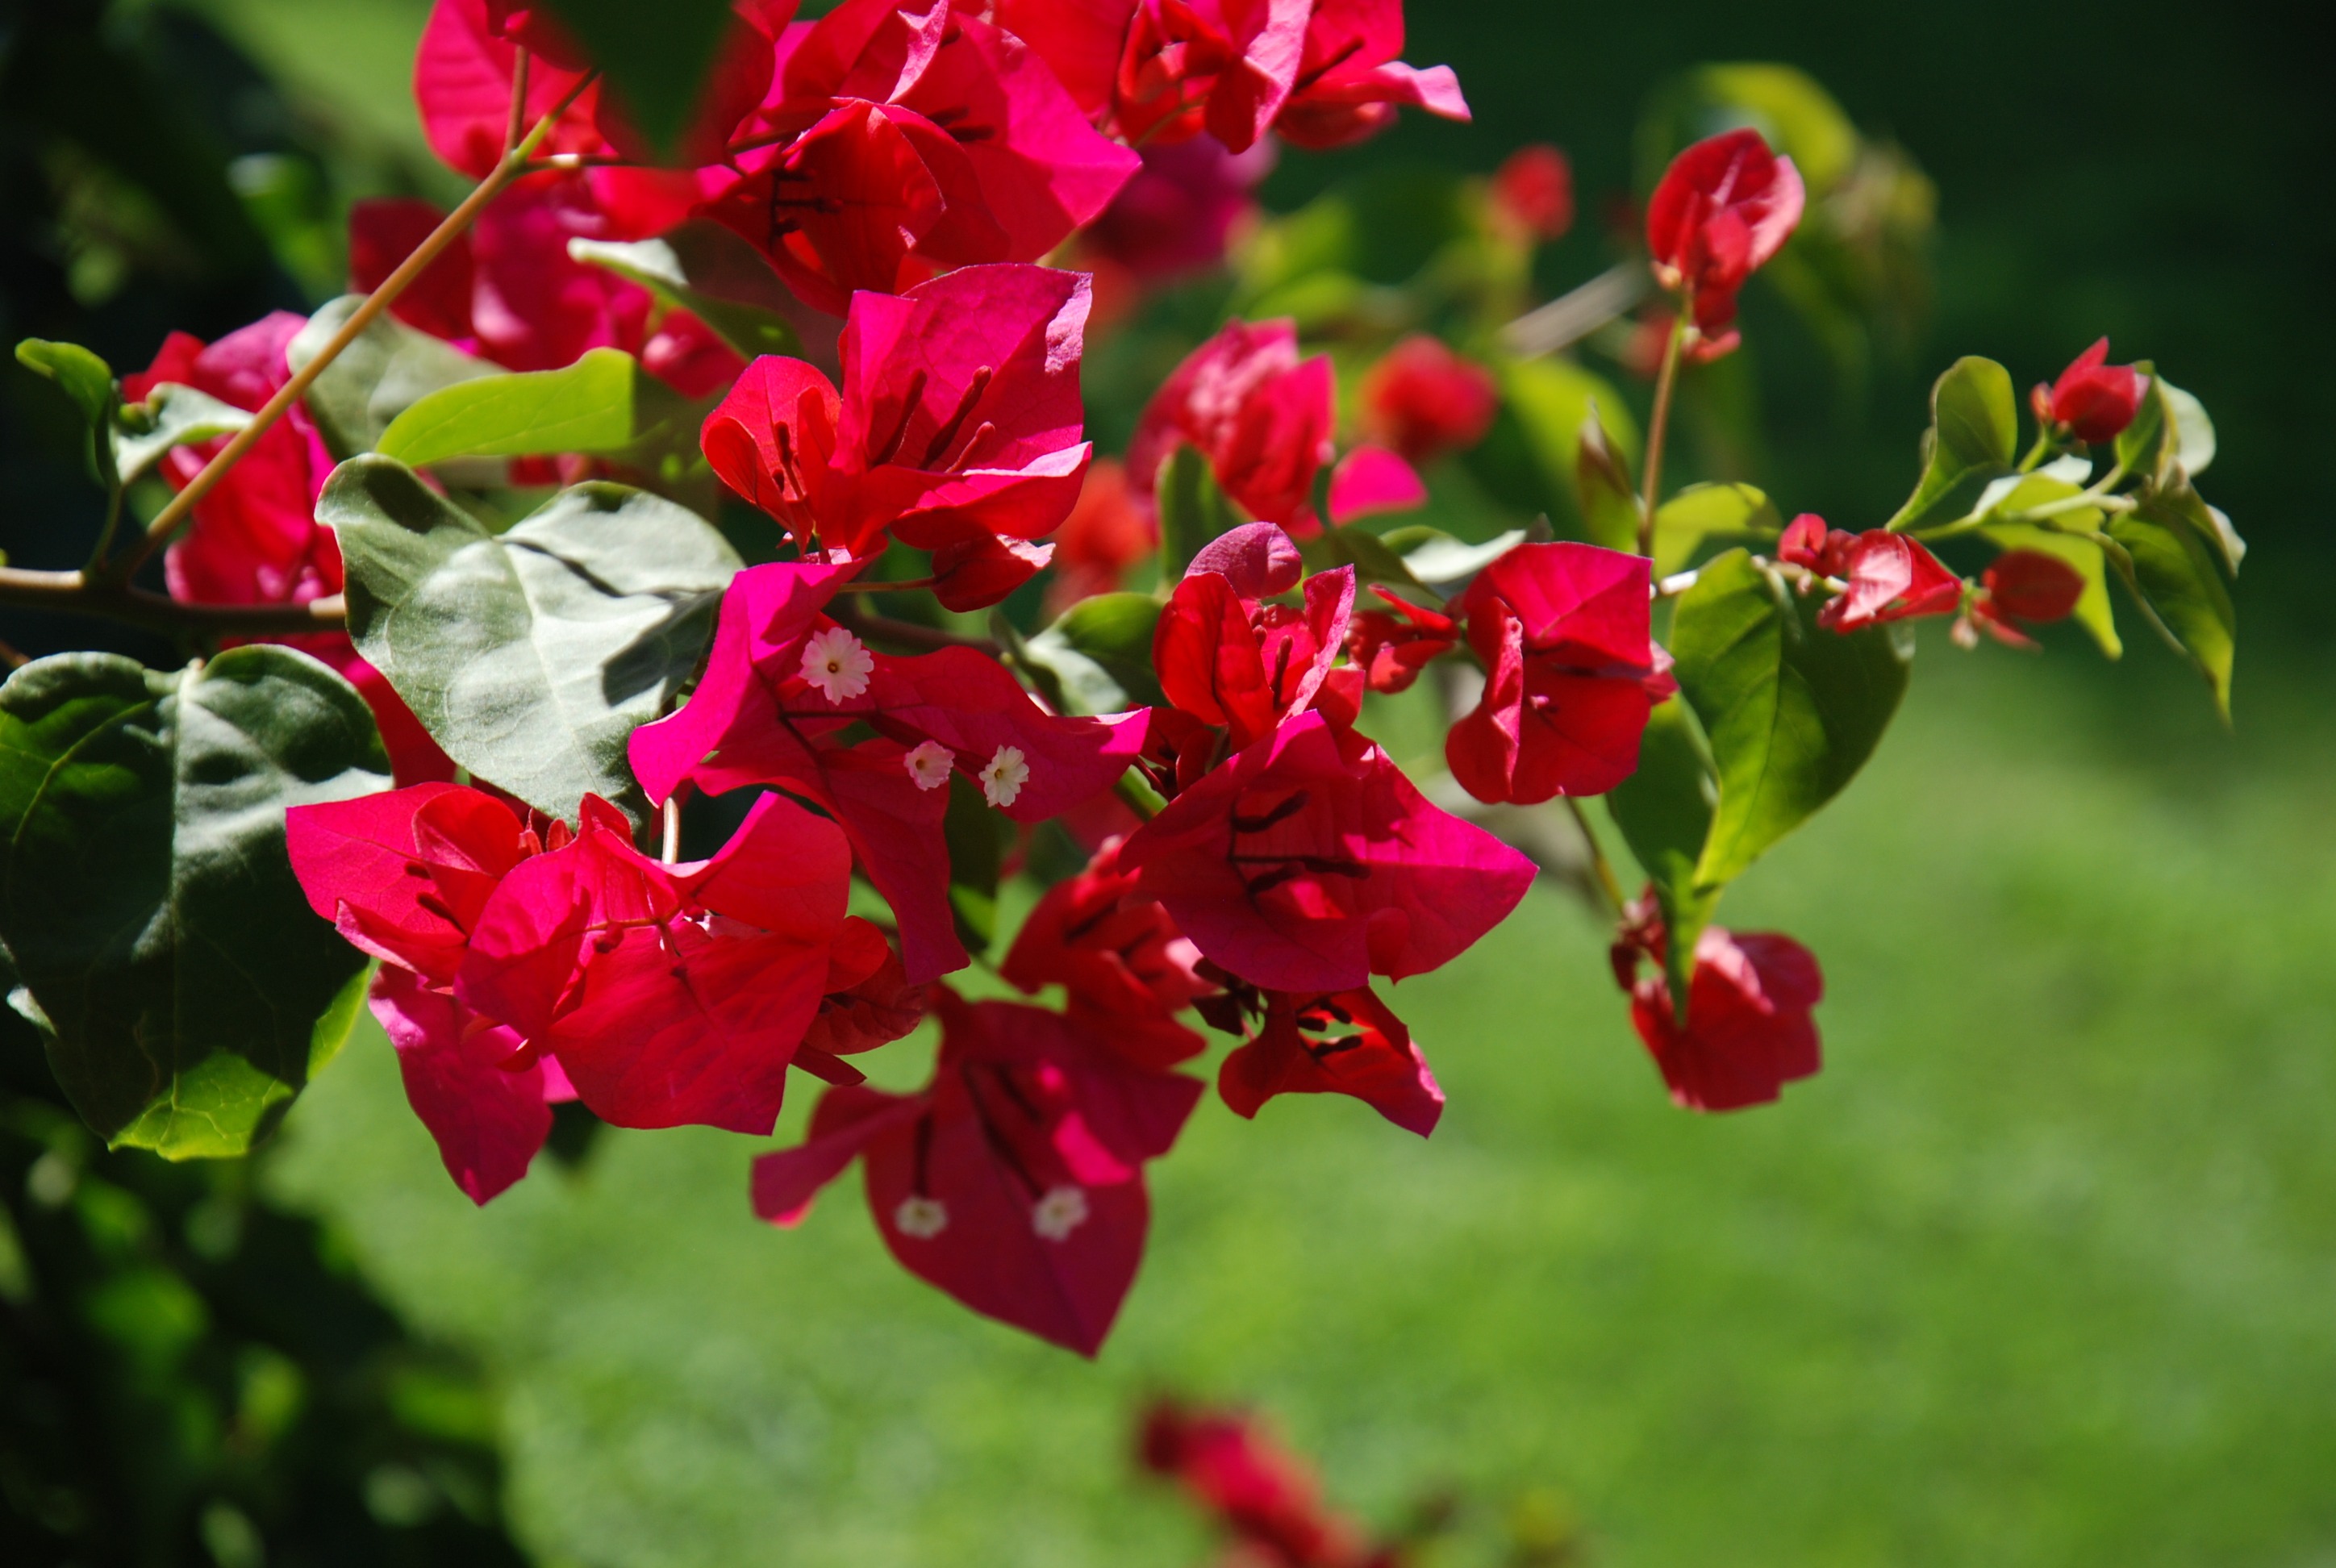
blossom, plant, stem, leaf, flower, petal, bloom, floral, environment, spring, herb, natural, botany, agriculture, flora, botanical, plants, wildflower, flowers, flower bed, outdoors, vegetation, petals, shrub, wildflowers, horticulture, organic, flowering plant, herbaceous plant, annual plant, four o clock family